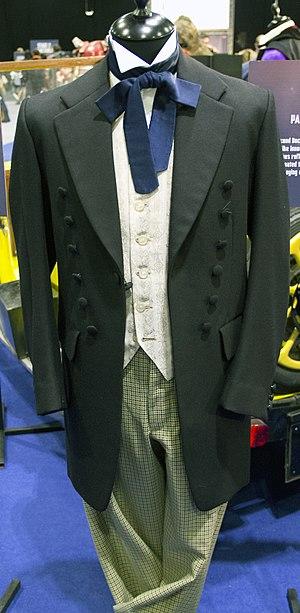
Les Seigneurs du Temps, au féminin Dames du Temps, sont une espèce extraterrestre fictive de la série télévisée de science-fiction britannique Doctor Who, dont le personnage principal de la série, le Docteur, fait partie. Les Seigneurs du Temps sont nommés ainsi parce qu'ils sont en mesure de voyager dans l'espace et le temps, et de le manipuler par la technologie à un degré bien plus grand que n'importe quelle autre civilisation. Les Seigneurs du Temps sont originaires de la planète Gallifrey, dans la constellation de Kasterborous. Le 12ᵉ Docteur présente l'avance technologique des Seigneurs du Temps par rapport aux humains comme étant d'environ 9 millions d'années.